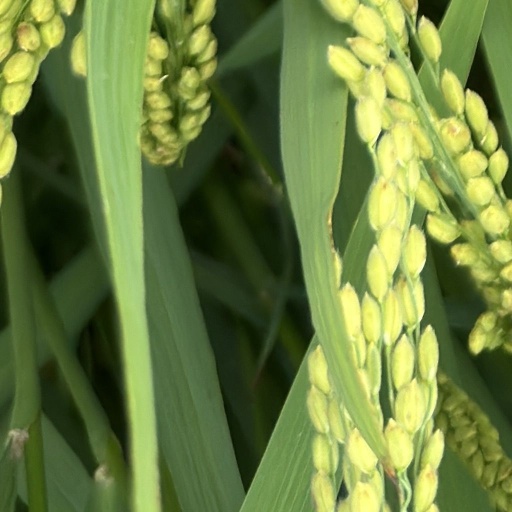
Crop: rice